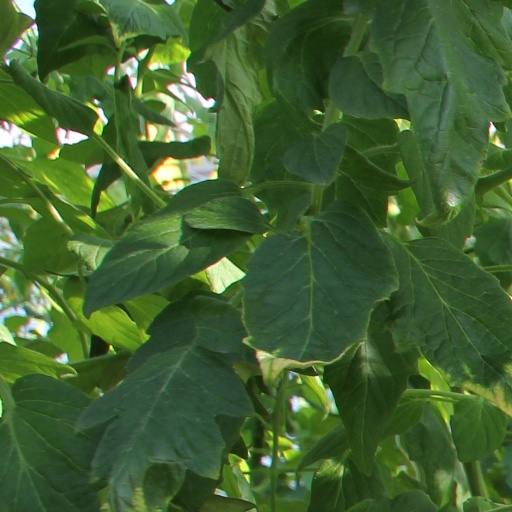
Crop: tomato